British Rail Class 423

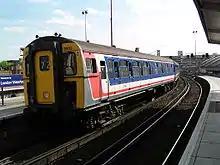
Class 423/1, No. 3810 arriving at London Waterloo on 15 August 2003. This unit was one of the last to carry Network SouthEast livery. It was nicknamed the "Great Escape" after it was exported to Germany for a while for testing. After a failed attempt to preserve it, the unit was scrapped.

The British Rail Class 423 (4 VEP), electric multiple unit passenger trains were mostly built by British Rail (BR) at York Works from 1967 to 1974, although the MBSOs and TSOs of the first 20, 7701-7720, were built at Derby Works. They have manually opening doors next to every seating row and were the last coaching stock built in this pattern for BR. They were mostly found working outer-suburban services in South London and rural services in Kent, Sussex and Hampshire, up to 2005 when they were finally replaced by Electrostar and Desiro units. The fleet had a working life of 38 years.